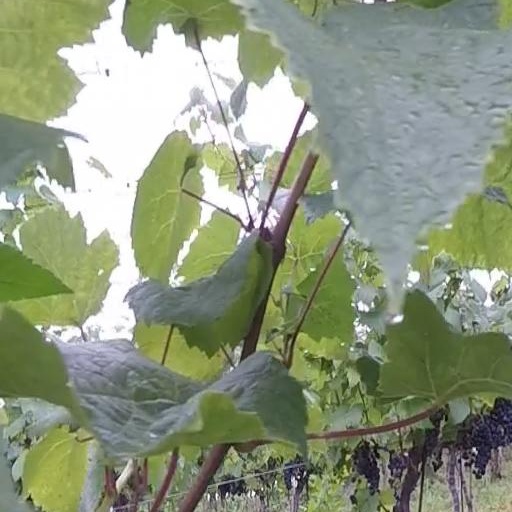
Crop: grape